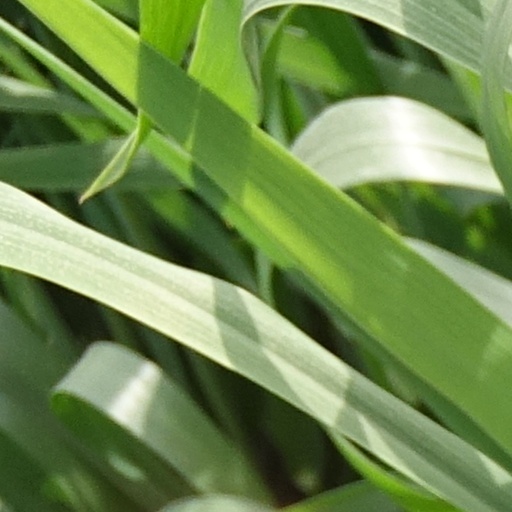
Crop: wheat